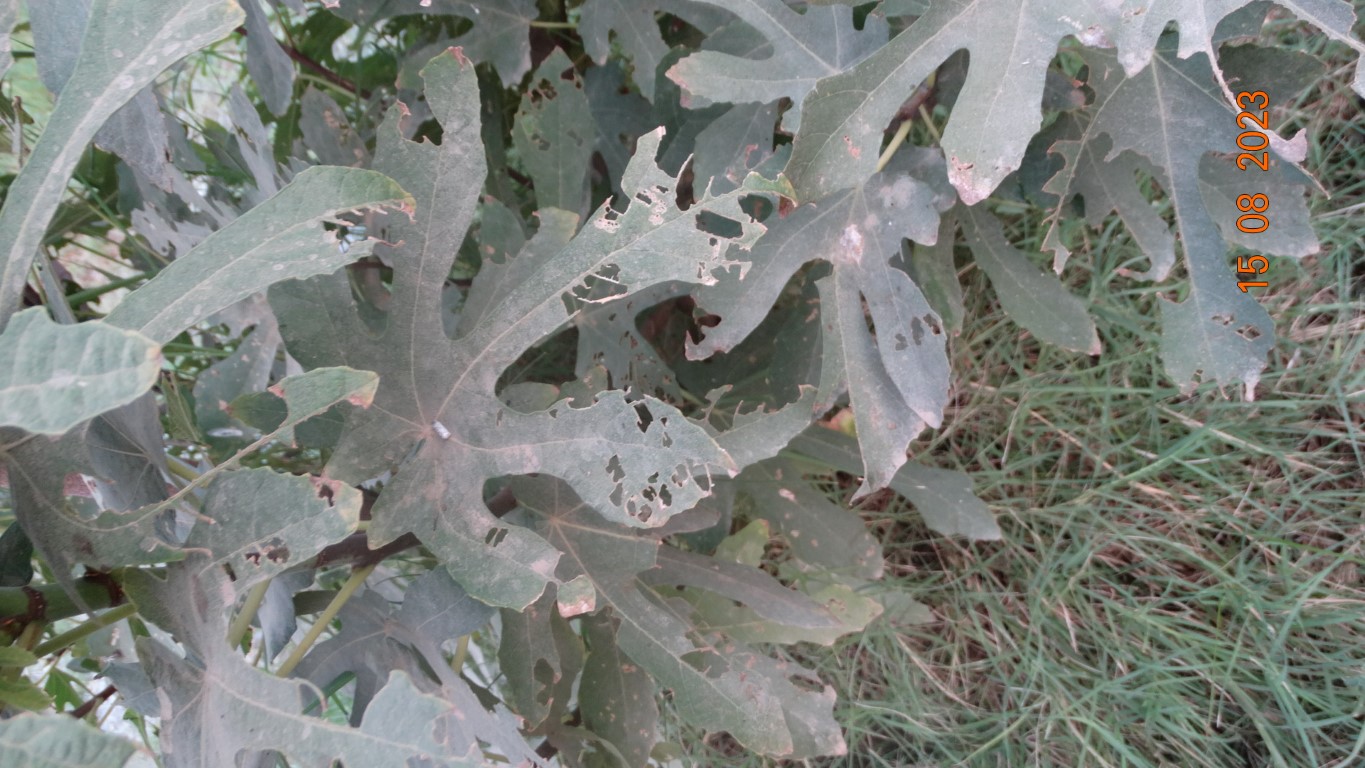
Label: infected